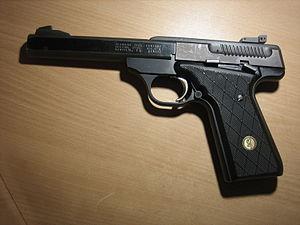
Le Browning Buck Mark est un pistolet semi-automatique chambré en calibre .22 LR produit par la société Browning depuis 1985. C'est une arme essentiellement destinée au tir sportif et à la compétition.